Boo Moon

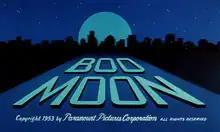
Title card

Boo Moon is a 1954 theatrical cartoon short released in 3D as a Stereotoon. It was produced by Famous Studios for the Stereotoon series featuring Casper the Friendly Ghost and distributed by Paramount Pictures.